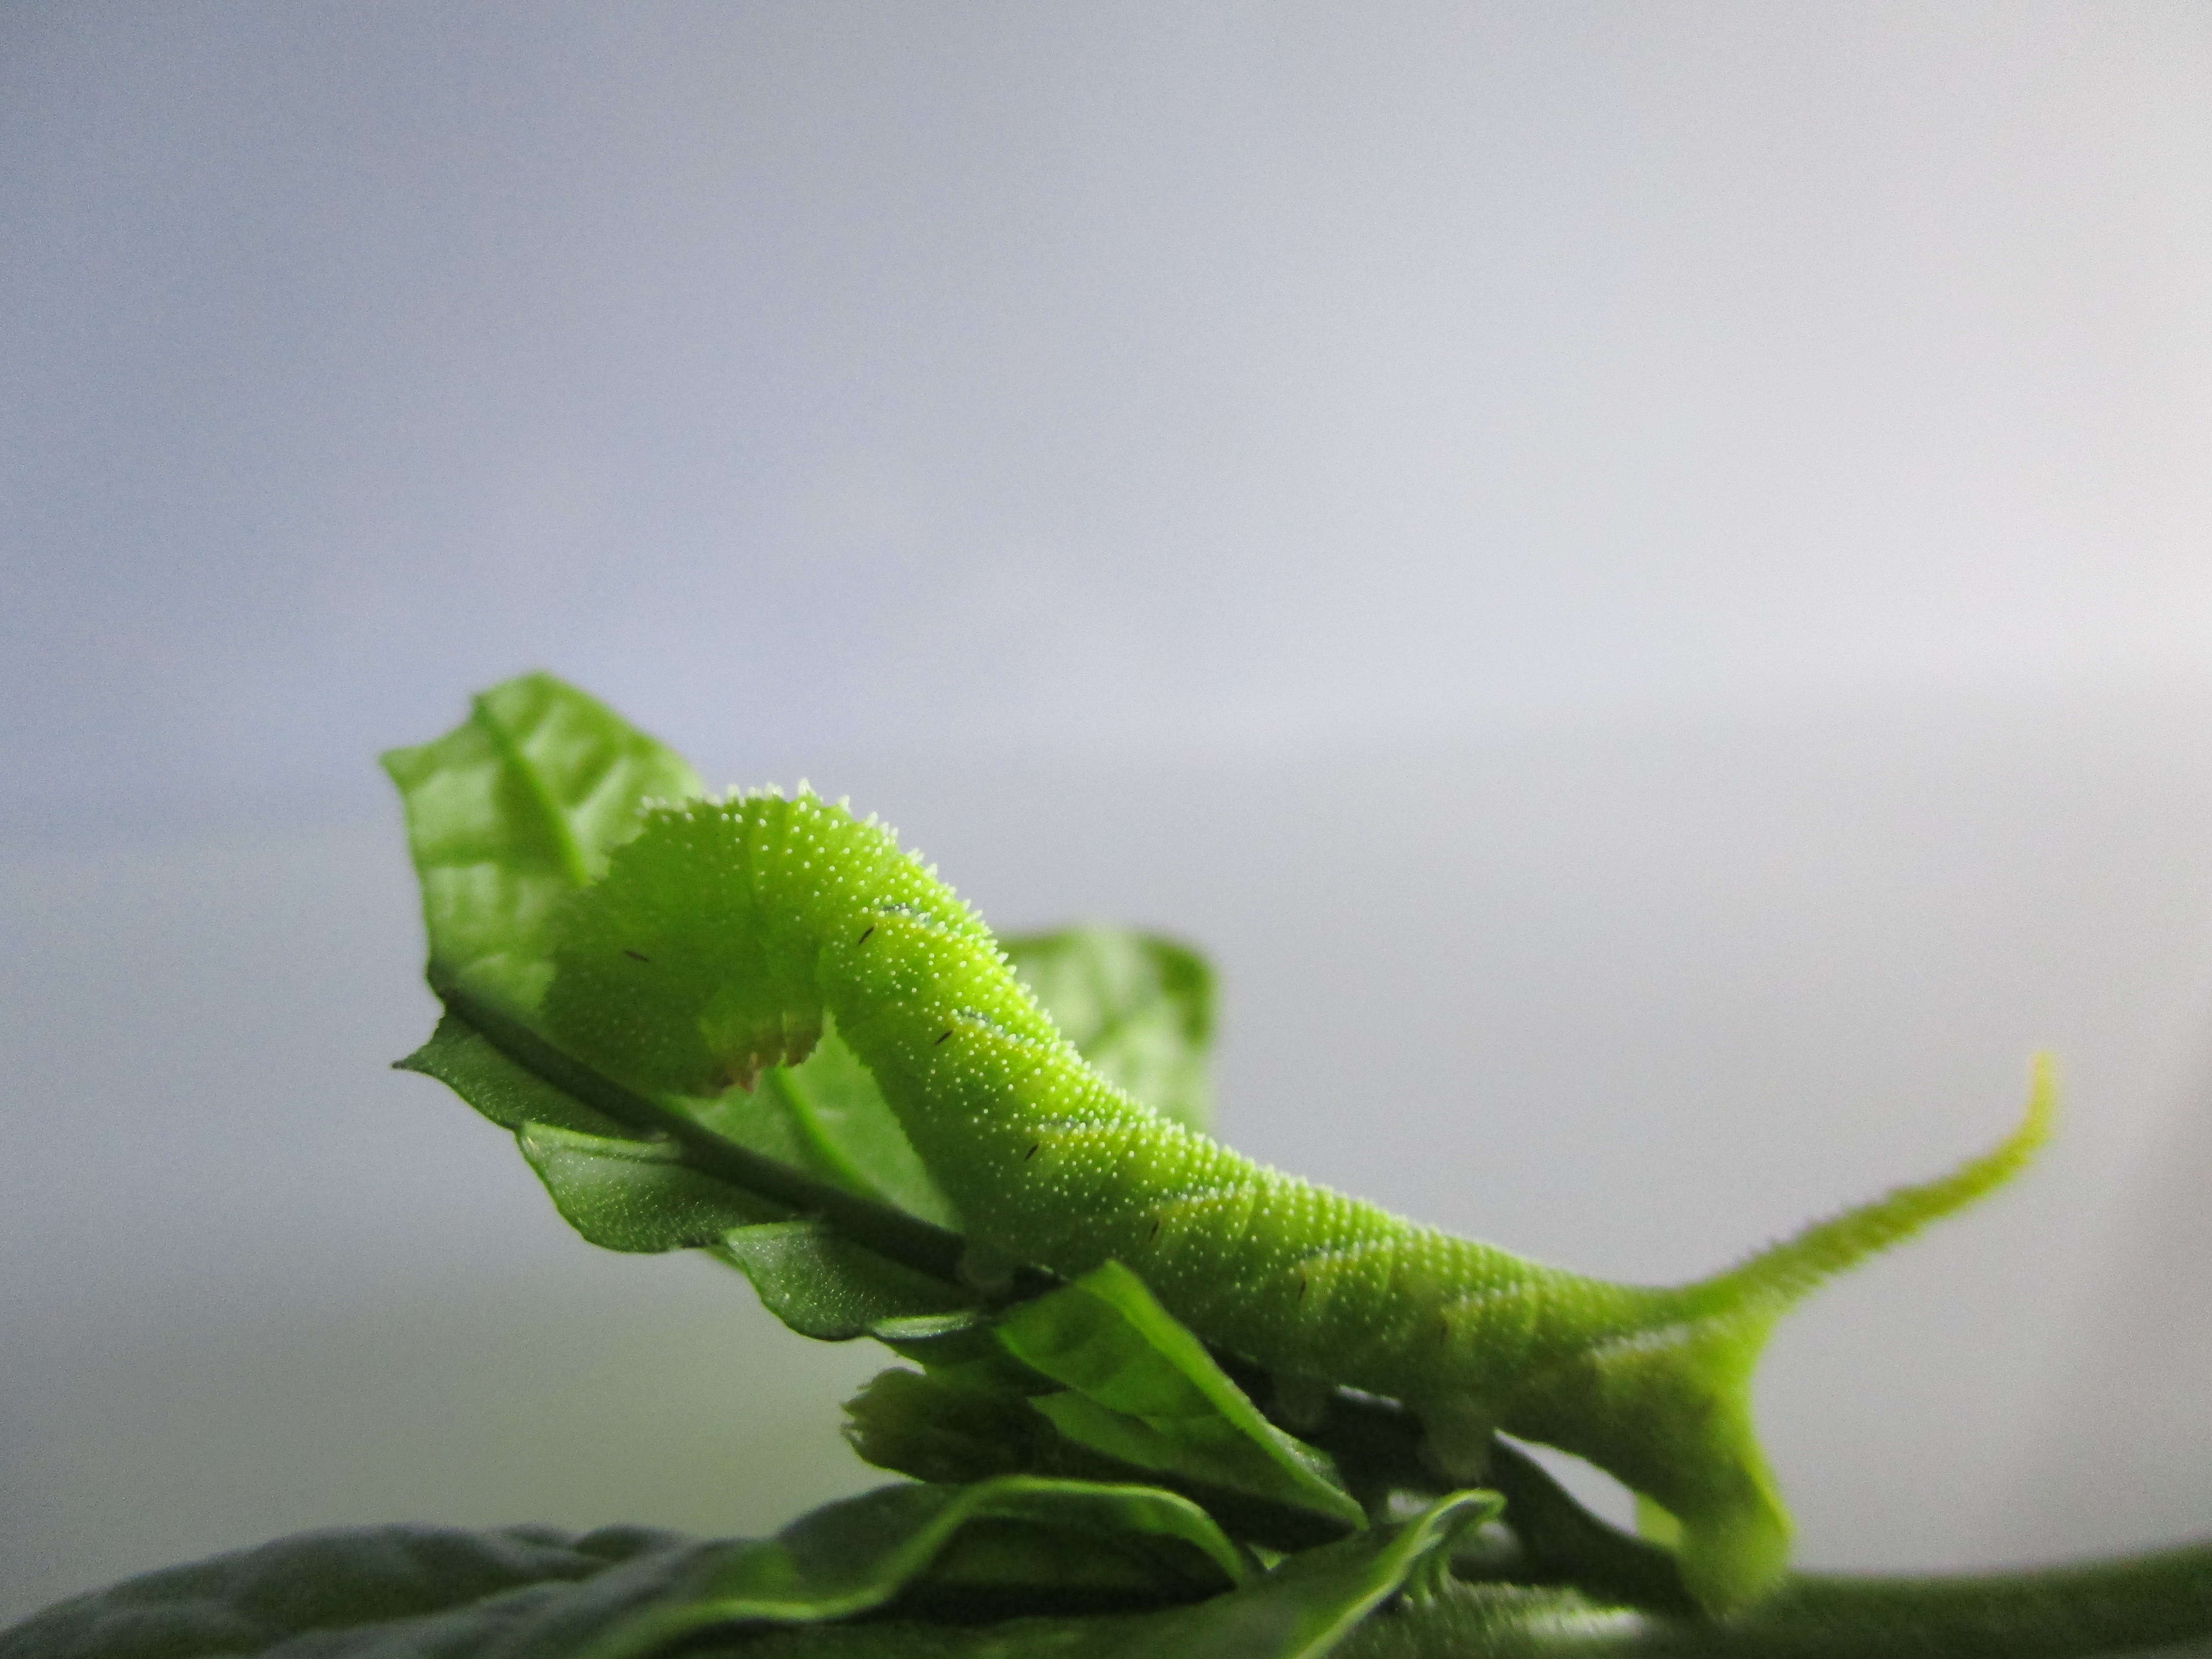
nature, green, leaf, close up, macro photography, plant stem, larva, insect, plant